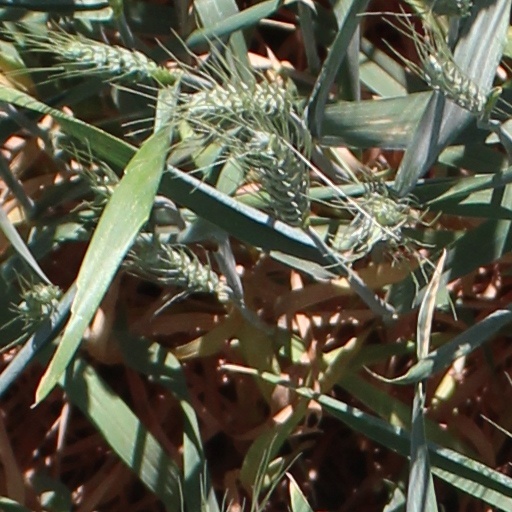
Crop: wheat